Question: What is white and foamy?
Tambaya: Mene ne fari mai kunfa?
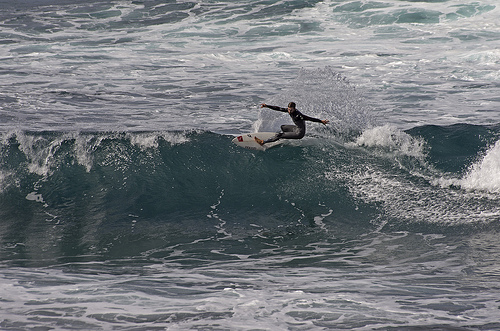
Answer: Waves.
Amsa: Igiyar ruwa.